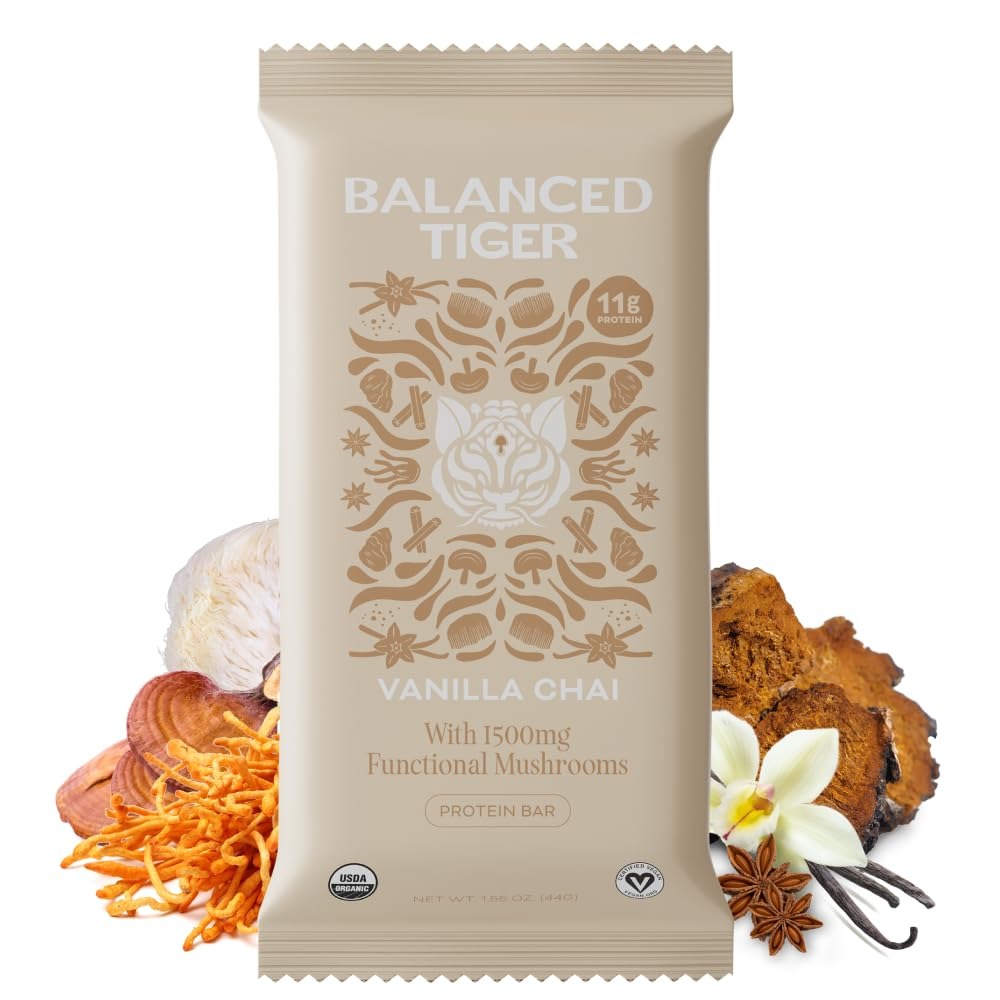
Item Name: Organic Functional Mushroom Vegan Protein Bars | Made in USA | Full Dose (1500mg) Lions Mane, Chaga, Reishi & Cordyceps Bars | Plant Protein Bars w/Adaptogens & Superfoods | Vanilla Chai Flavor
Bullet Point 1: FULL DOSE OF FUNCTIONAL MUSHROOMS: Each bar contains the recommended daily serving (1500mg) Cordyceps, Lion's Mane, Chaga, Reishi mushrooms, unlike the majority of mushroom products on the market. These ancient superfoods have been found to boost energy levels, improve cognitive function, mitigate stress, fight inflammation, support immunity, and (so much) more.
Bullet Point 2: USDA ORGANIC, HIGH-QUALITY INGREDIENTS: Unlike most protein bars, we only use certified organic ingredients of non-animal origin that are grown responsibly and sustainably. You can taste and feel the difference. NO ARTIFICIAL SWEETENERS: With only 7g natural sugar derived from the Cassava Root, Balanced Tiger bars have just the right amount of sweetness without the negative effects of high sugar or the synthetic taste of artificial sugar.
Bullet Point 3: FUNCTIONAL MUSHROOMS ON-THE-GO: We believe that adaptogens should be easy to take and take with you. No more capsules or powders â just a delicious mushroom-infused plant based protein bar for people on the go. Superfood, meet super convenient.
Bullet Point 4: DELICIOUS: We recipe tested for months to get the flavors juuuust right. Our bars are sweet, satisfying, and â this may come as a surprise â bear no resemblance to your farmerâs market fungi. Don't take our word for it, try a sampler pack and see for yourself.
Bullet Point 5: DIET FRIENDLY: Our bars are vegan, gluten-free, soy-free, dairy-free, and non-GMO certified. With 11g plant-based protein in only 190 calories, each bar is designed to satisfy all the nutritional needs of the modern lifestyle.
Bullet Point 6: NO ARTIFICIAL SWEETENERS: With only 7g natural sugar derived from the Cassava Root, Balanced Tiger bars have just the right amount of sweetness without the negative effects of high sugar or the synthetic taste of artificial sugar.
Value: 18.6
Unit: Ounce

Price: 27.43